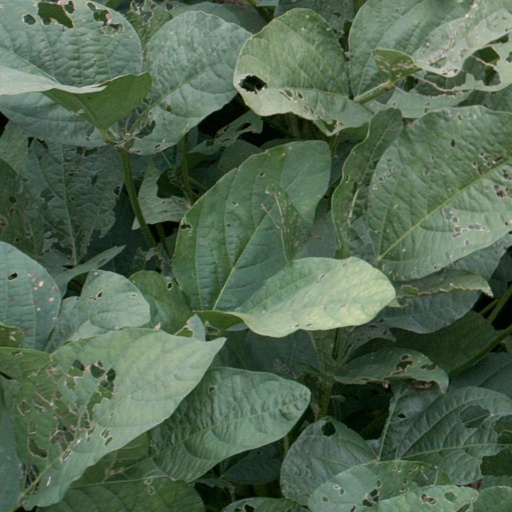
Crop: soybean